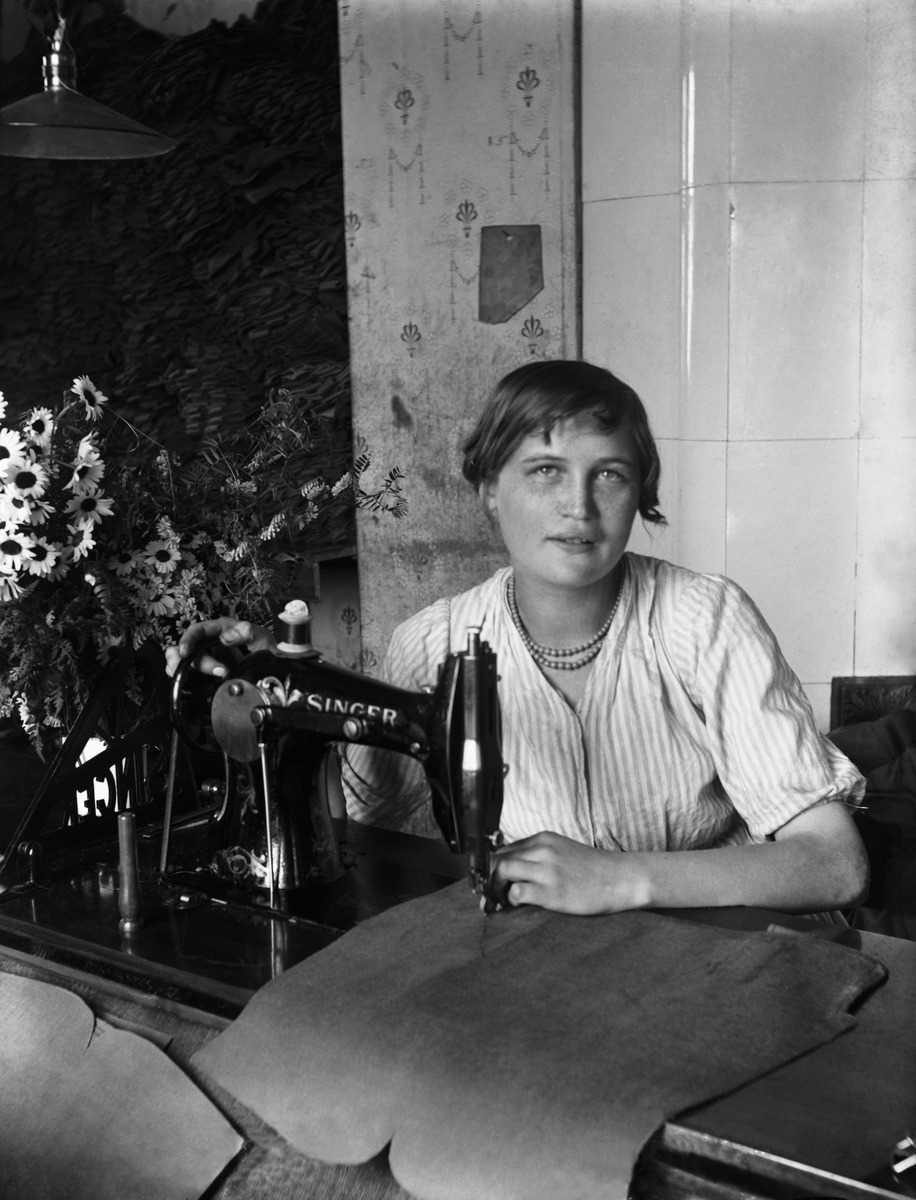
Jalkinetehdas Oy Nahka Ab:n työntekijä kengänvalmistuksessa, ompelemassa Singerillä
sisällön kuvaus: Jalkinetehdas Oy Nahka Ab:n työntekijä kengänvalmistuksessa, ompelemassa Singerillä. mustavalkoinen
Ajankohta: kuvausaika 1910 -luku n
Paikka: Suomi, Uusimaa, Helsinki, Siltasaari Helsinki, Hakaniemenranta 3
Aiheet: Oy Nahka Ab, tehtaat pienteollisuus, jalkineteollisuus, henkilökunnat, työntekijät, naiset, työkoneet ompelukoneet